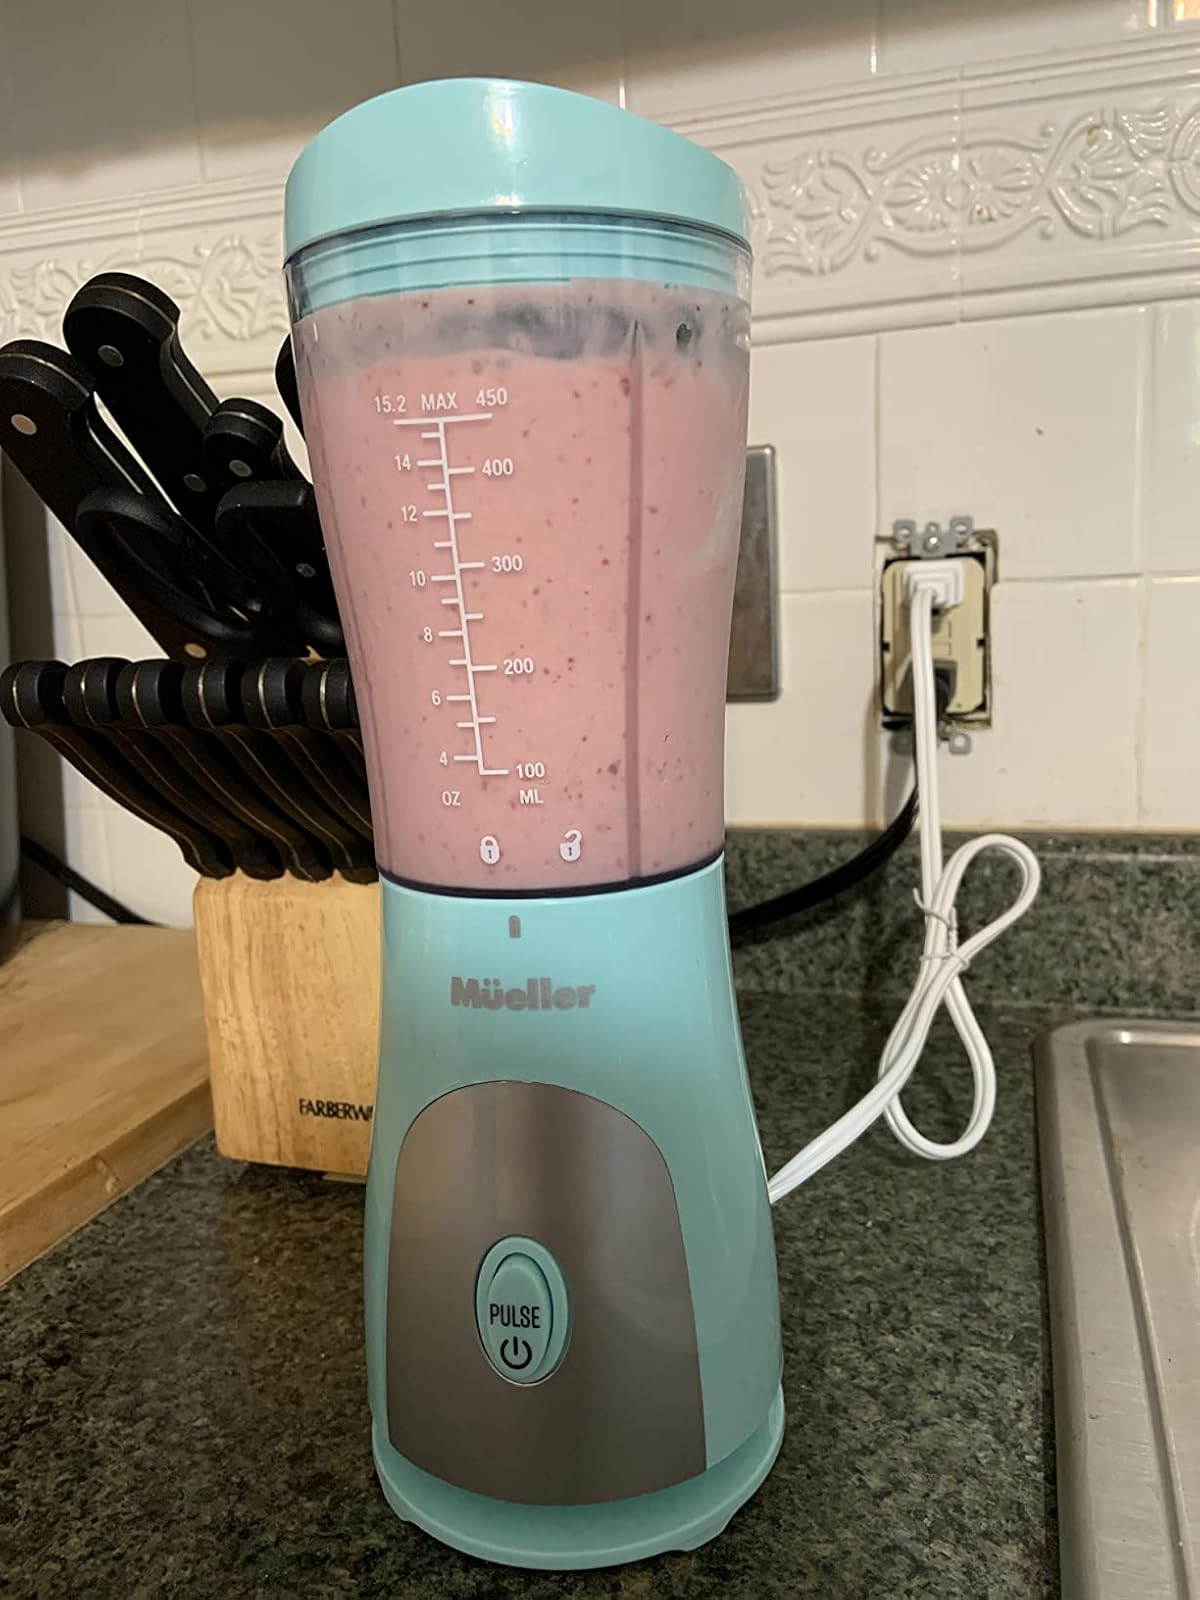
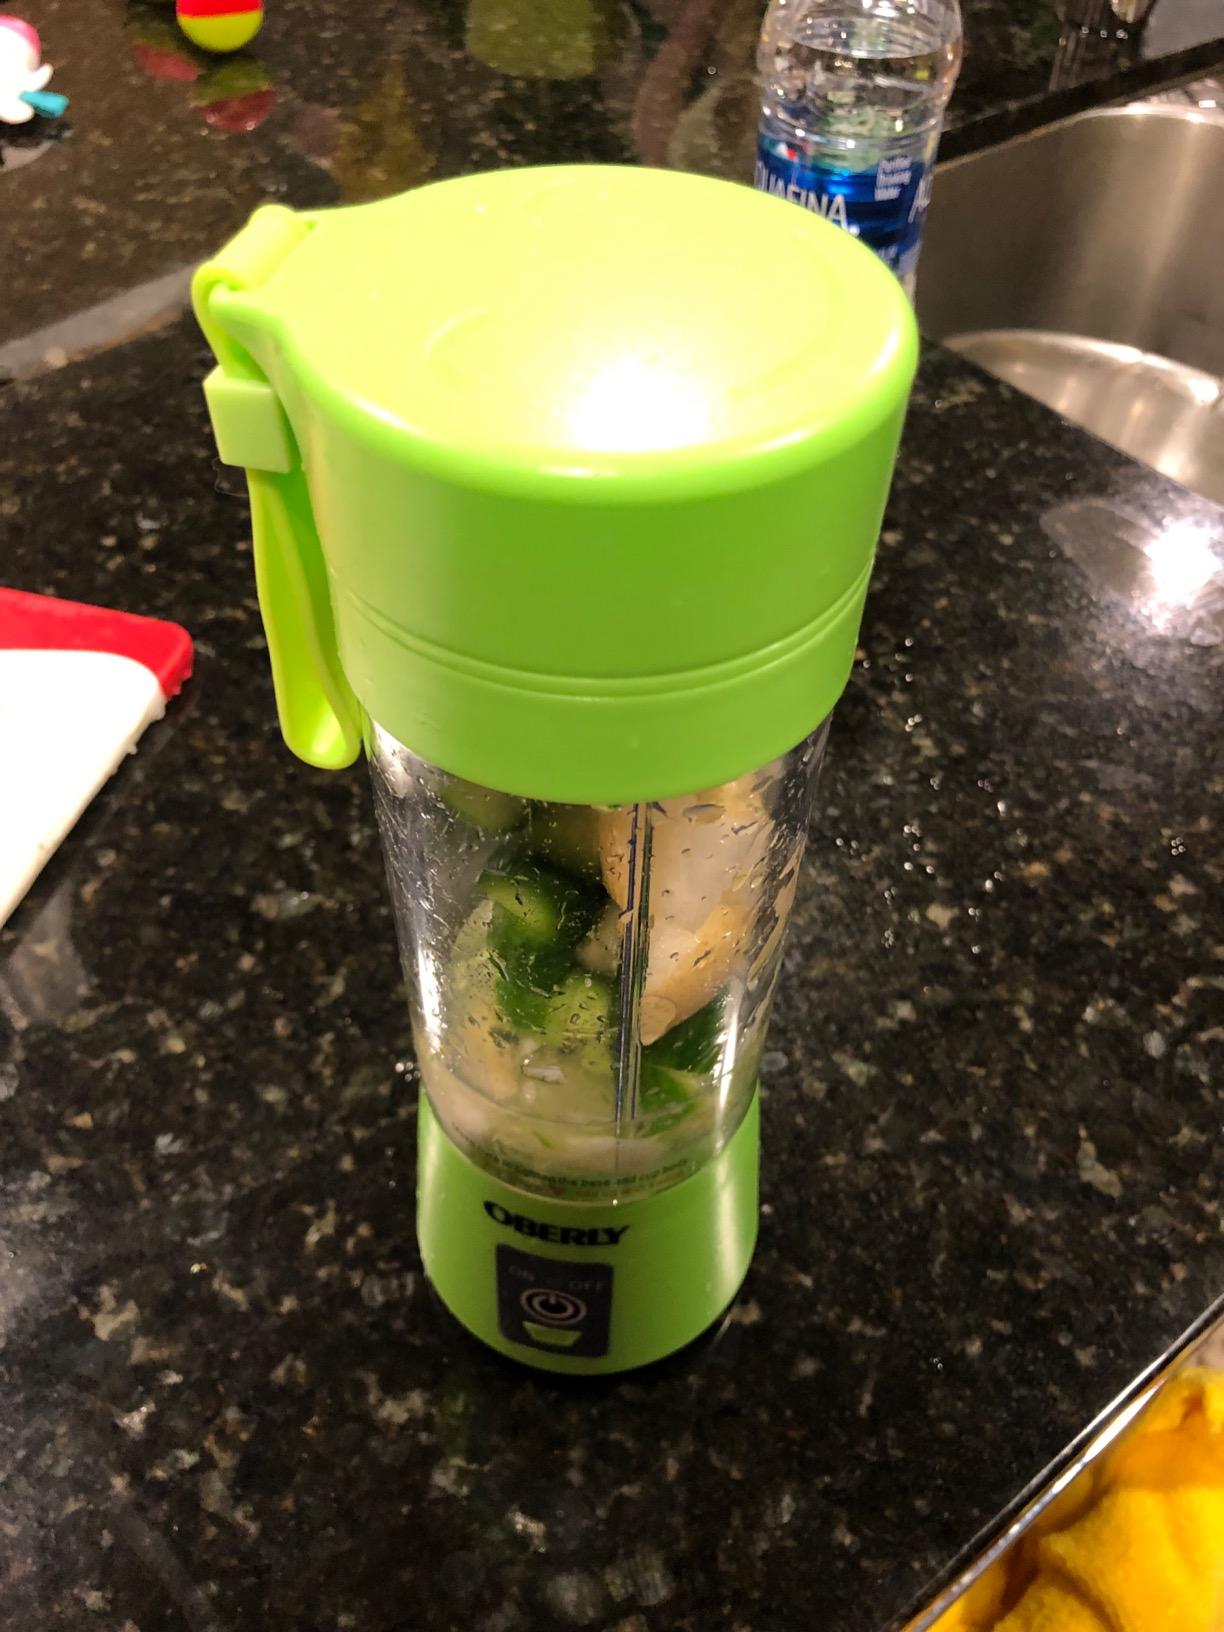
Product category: items_blender
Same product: no